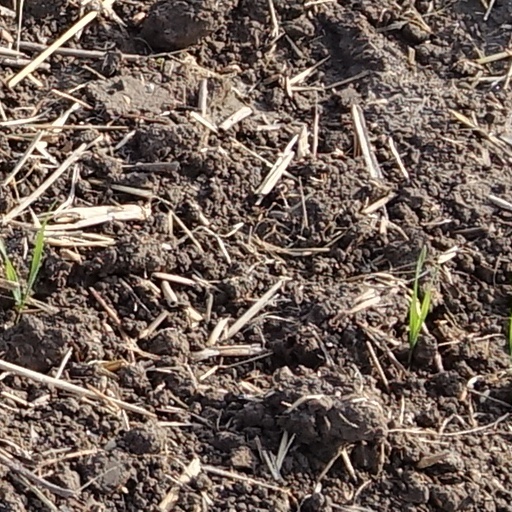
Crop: wheat